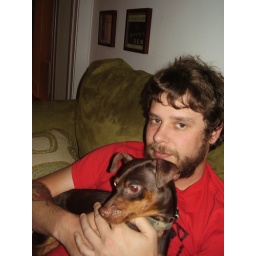
boyfriend+dude in red shirt